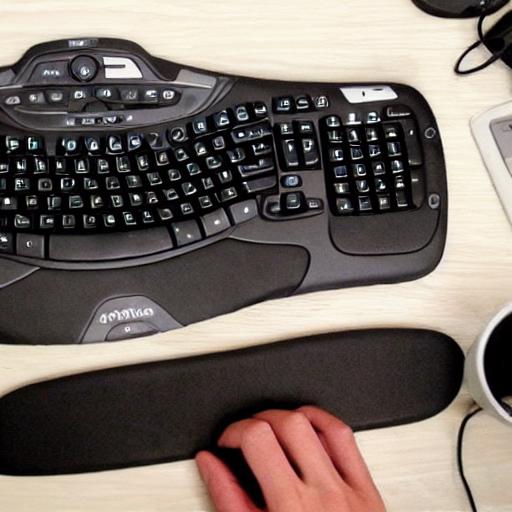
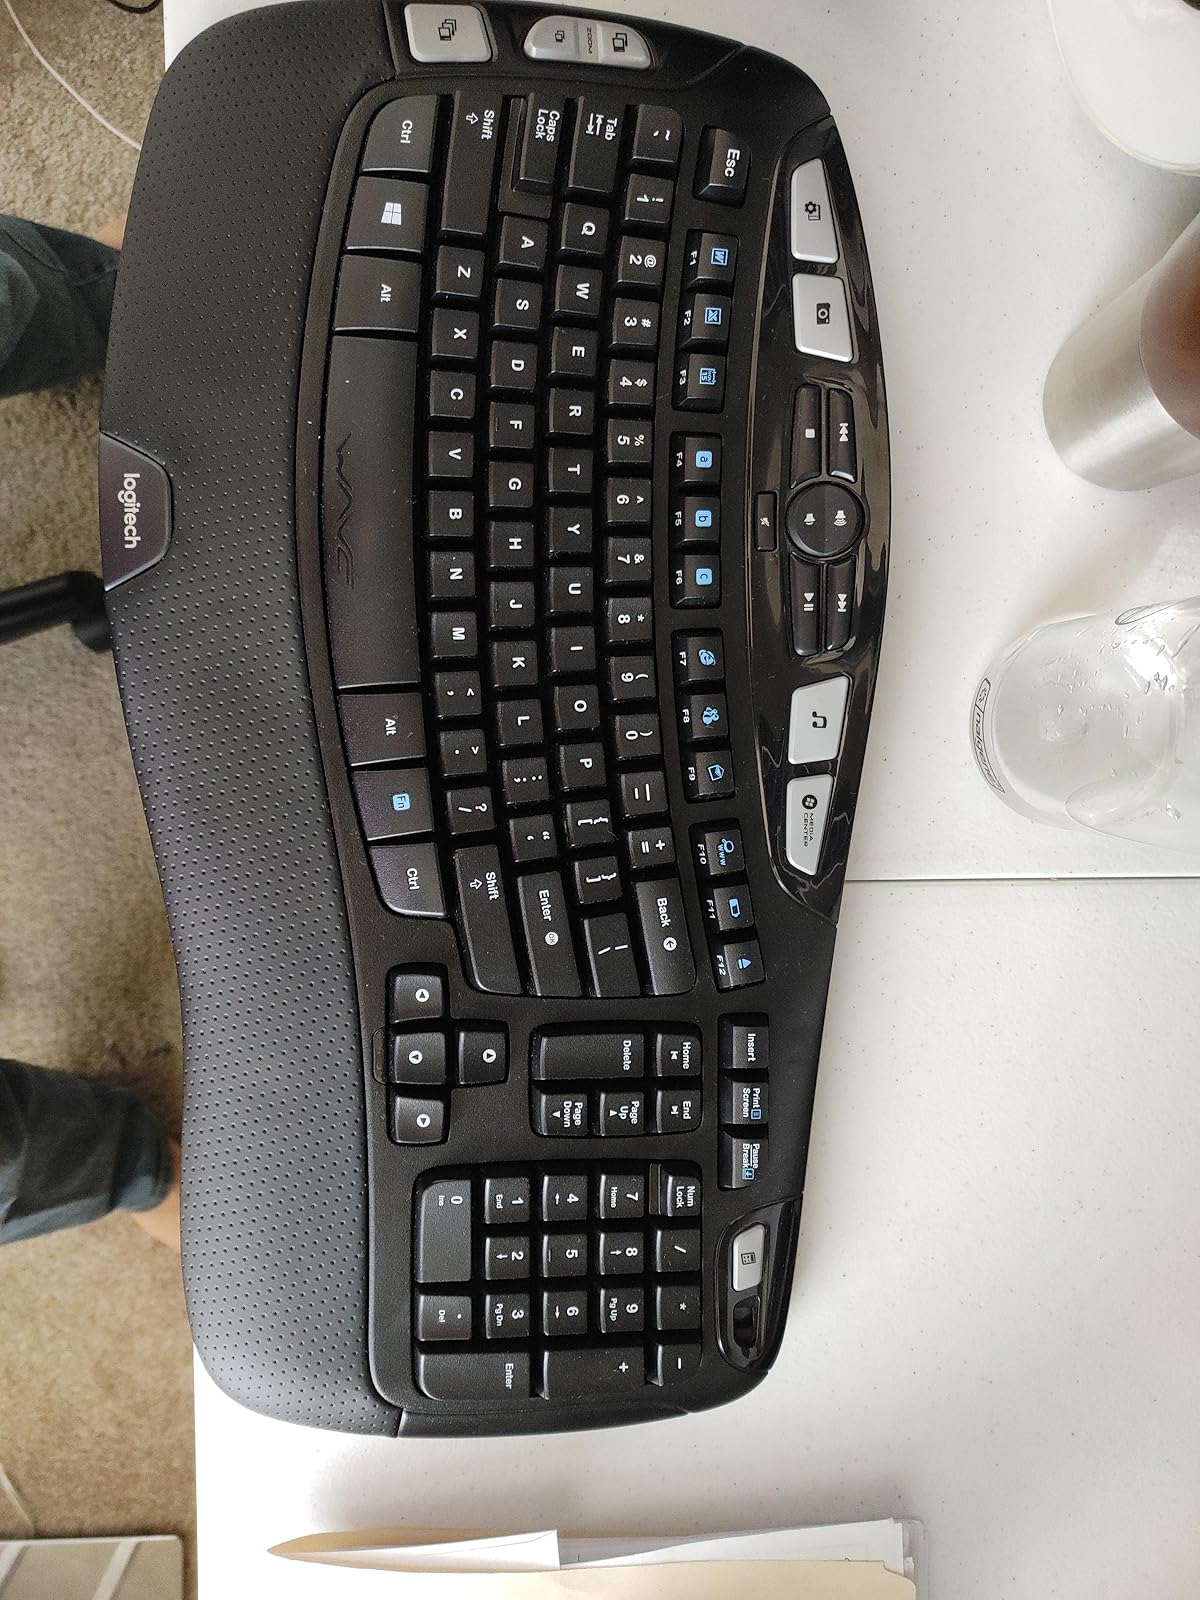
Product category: keyboard
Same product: no